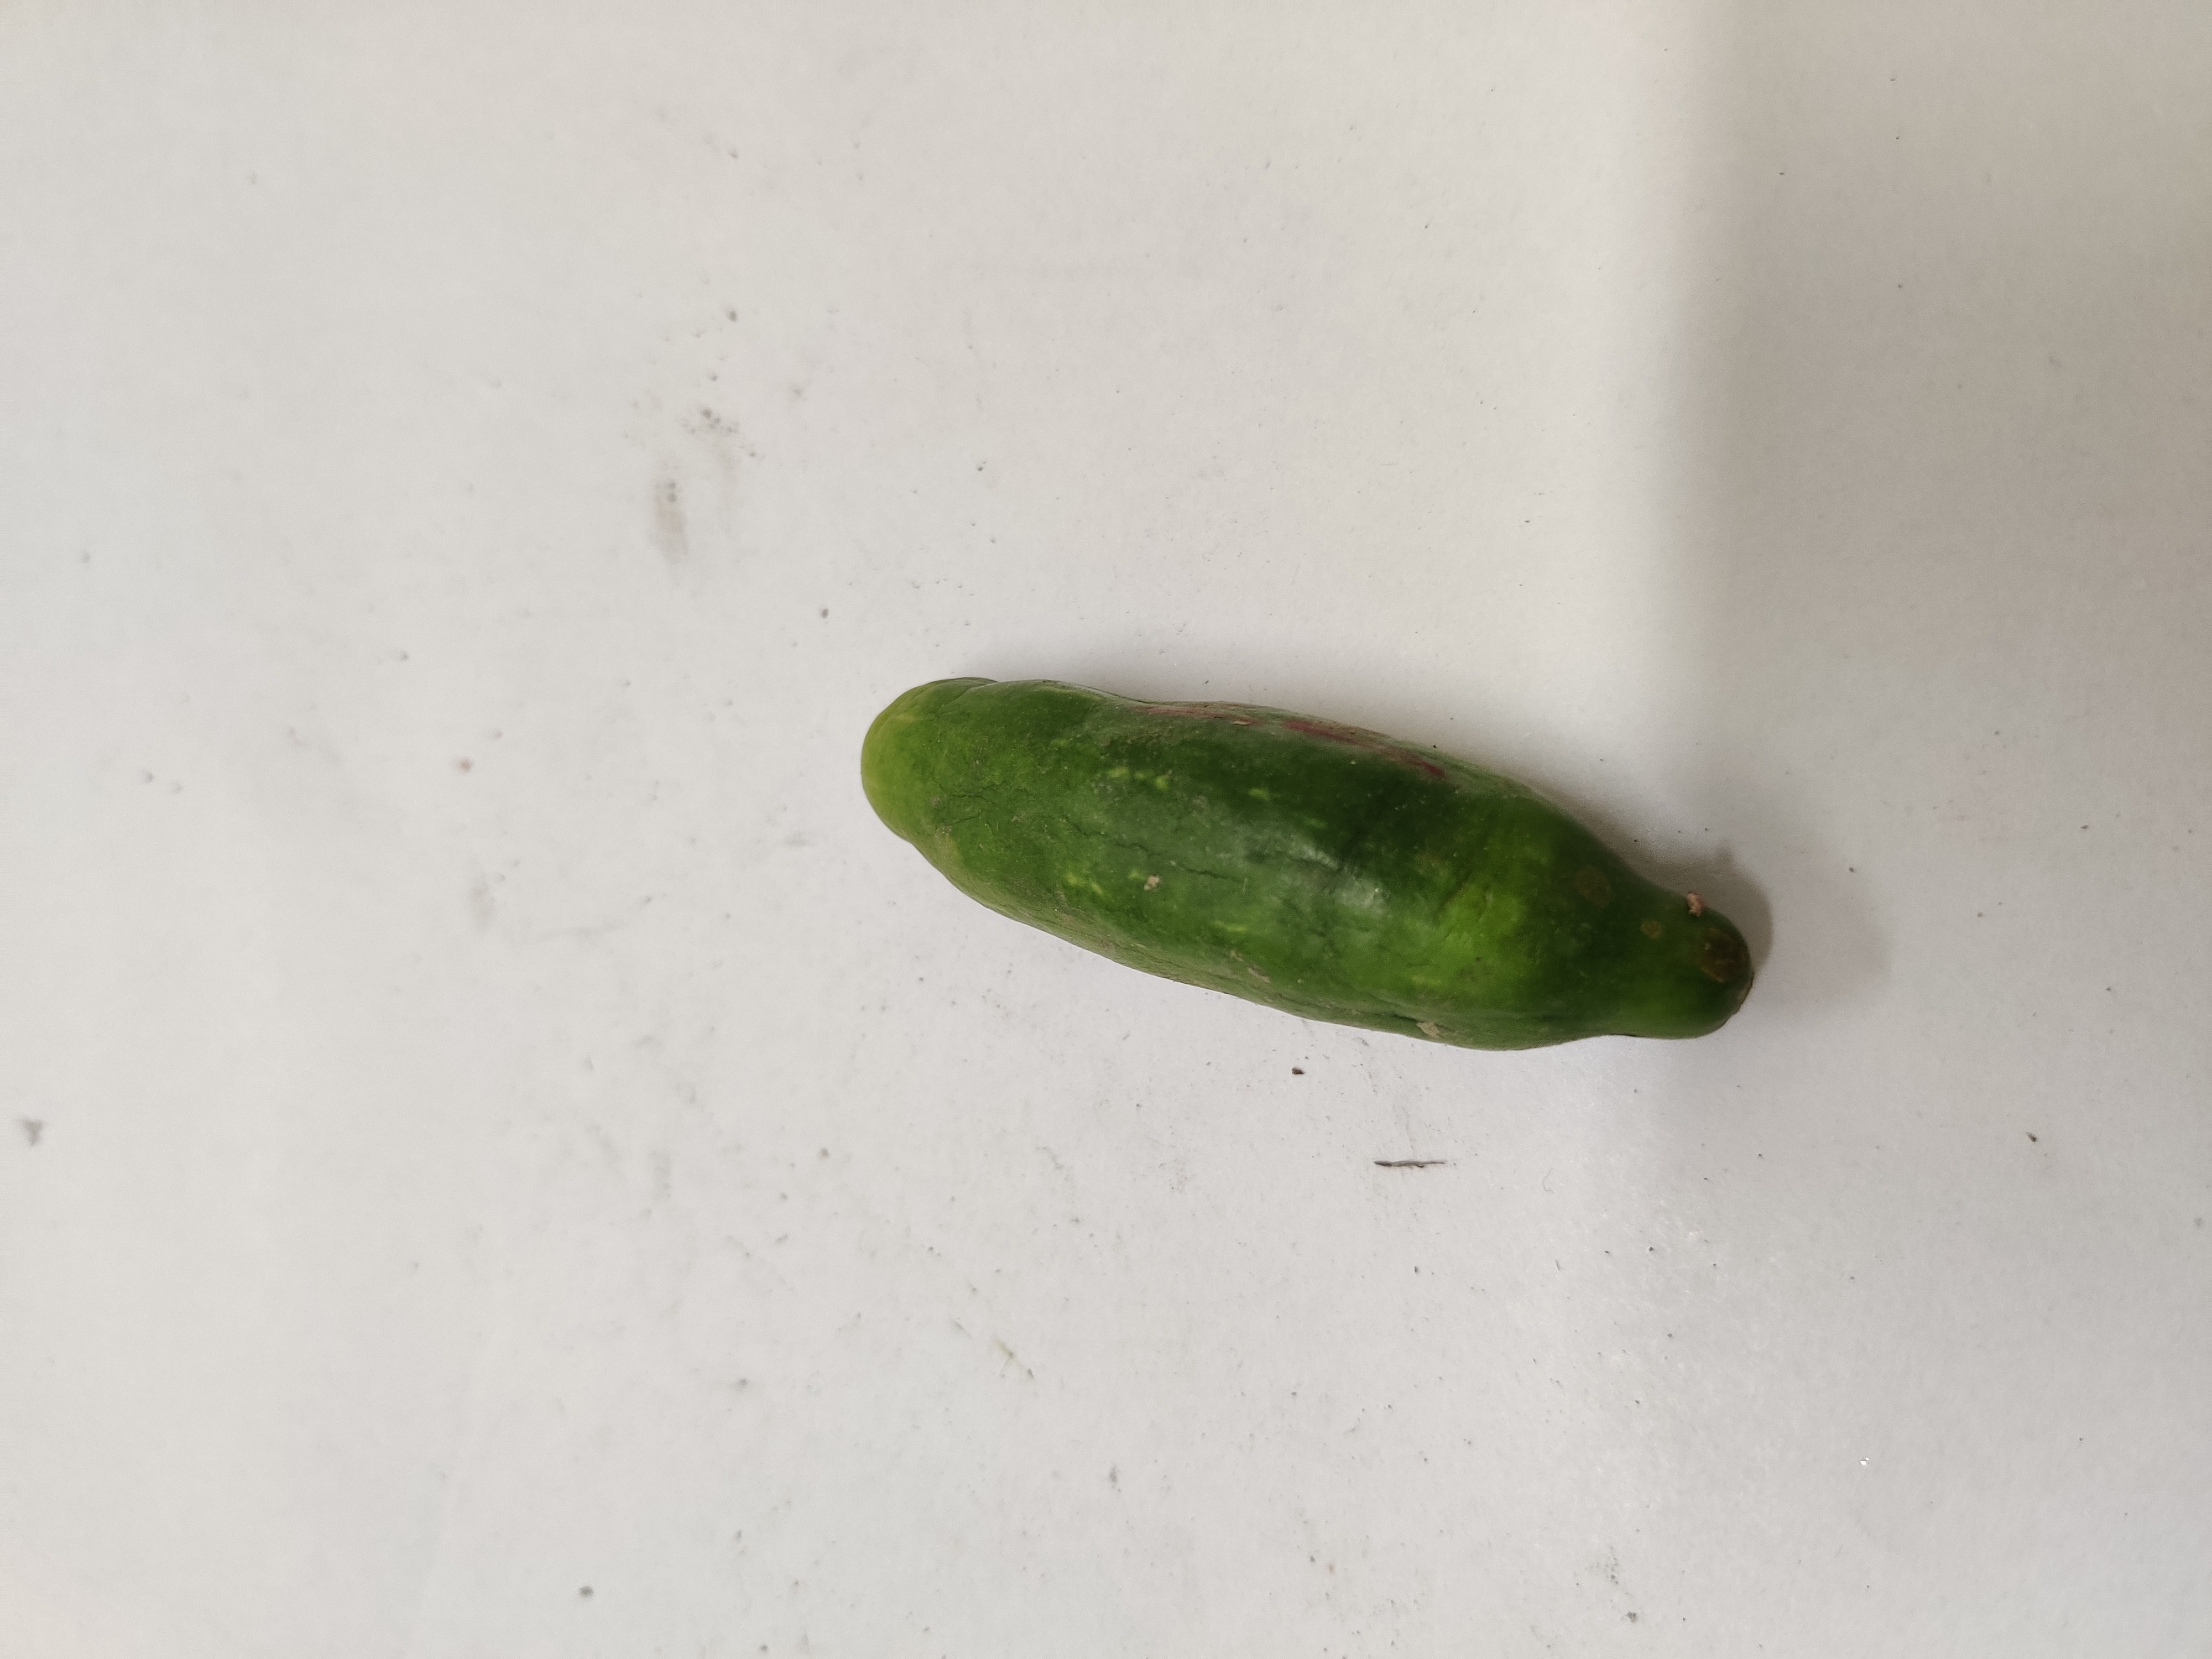
Crop: Ivy Gourd
Condition: Damaged